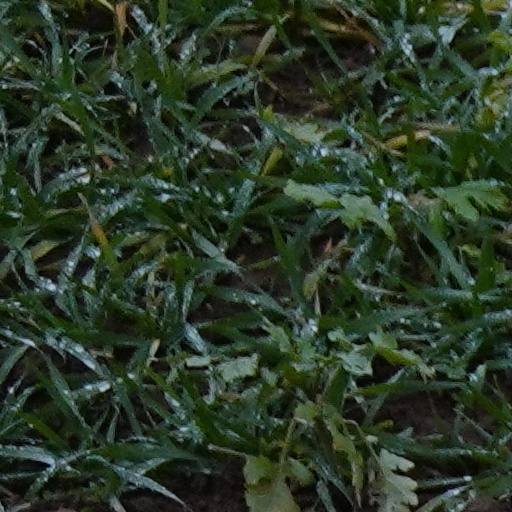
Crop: wheat